Scout Network

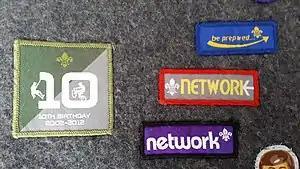
Scout Network badges on camp blanket. On the left is the 10th Anniversary badge, while on the right, top to bottom, is the Moving on award for Network, the 2006 design Network identifying badge and the 2015 design Network identifying badge.

Upon launch in 2002, the Scout Network section had a rectangular grey logo with 'Network' written in yellow in the Casady & Greene font Highland Gothic with the K at the end of the logo transformed into an arrow from the righthand edge of the logo. Scout Network publications at this time also used the Highland Gothic typeface for headings, with Frutiger used for body text in line with the rest of the association. In 2013, revised guidelines were produced which allowed for the logo to be extended to the right, emphasising the arrow, and introducing a six-degree angle to publications in line with the rest of the association style.